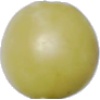
Label: Grape White 2